The Last Child

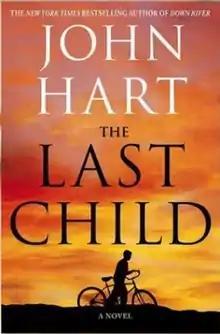
First edition

The Last Child is a suspense thriller by American novelist John Hart. It was first published in 2009 by Minotaur Books.